Question: Please indicate a possible affordance area of the knife that can be used for holding
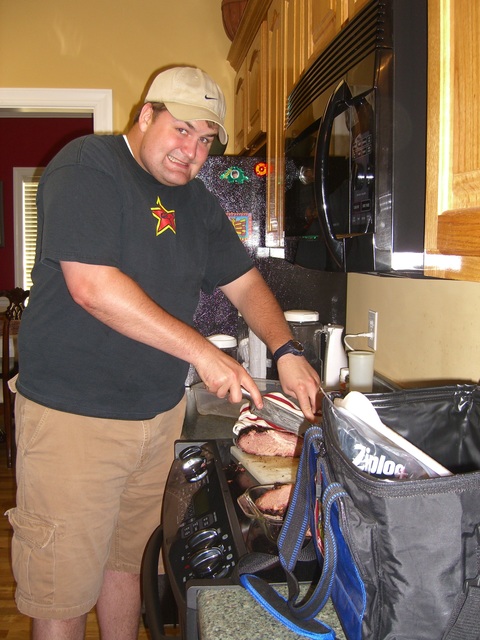
Answer: [194.5, 362.5, 257.5, 407.5]